Priestly sash

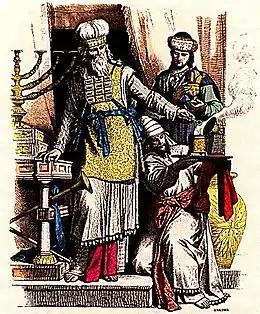
The High Priest wearing the sacred vestments, the ends of the Avnet are shown in red hanging at his feet. The kohen on one knee beside him is wearing the avnet wound around his waist.

The priestly sash or girdle (Hebrew "avnet") was part of the ritual garments worn by Jewish high priests who served in the Temple in Jerusalem.